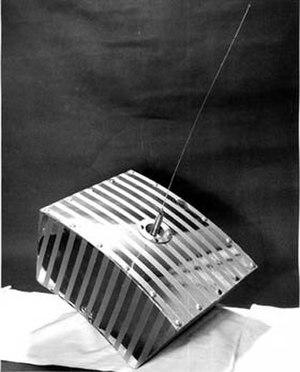
Les satellites OSCAR constituent une flotte de satellites radioamateurs en orbite basse, réalisés par des universités ou des clubs, de faible masse, et lancés en charge secondaire, sous la direction notamment de l'AMSAT-France. Les équipements au sol sont constitués par la communauté radioamateur. Ces satellites permettent de communiquer en téléphonie et dans des modes numériques comme le PSK31 ou le packet radio. En effet, certains de ces satellites sont des répéteurs AX.25, permettant de router les messages packet radio.